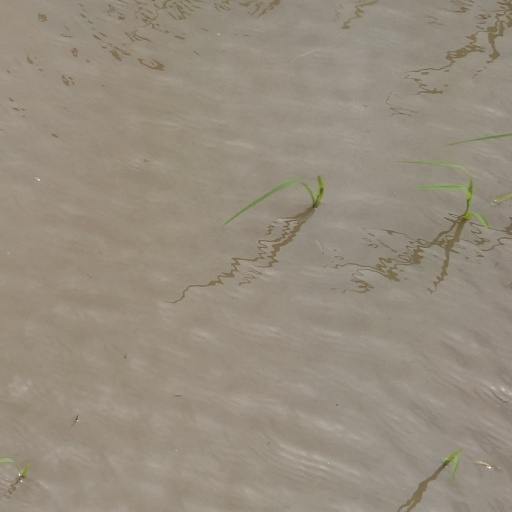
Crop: rice